Miloš Glišić

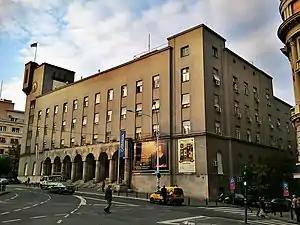
Gestapo Headquarter in Belgrade where Glišić was tortured, picture taken in 2012

On 2 August 1942 Glišić was arrested by Gestapo because they suspected that he sabotaged disarming of his detachment and communicated with Mihailović. He was interrogated and tortured in Belgrade Headquarter of Gestapo to reveal the location of Mihailović and Broz. When he refused to do so, Germans transported him to Mauthausen-Gusen concentration camp on 18 October 1942. Initially he was inmate of the camp in Mauthausen and since 28 June 1943 in Gusen from which he escaped in March 1945. He was soon captured and returned to Gusen where he stayed until 5 May 1945.